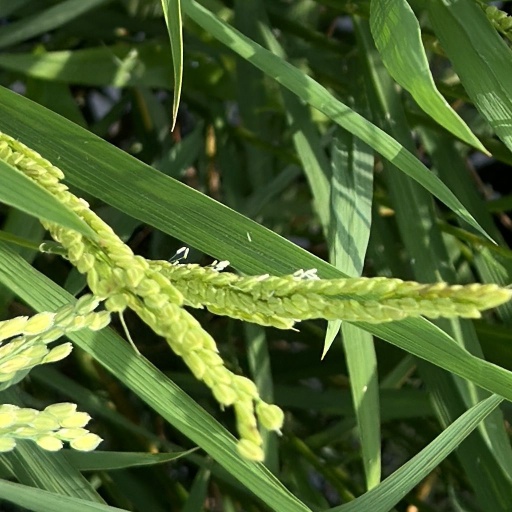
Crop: rice